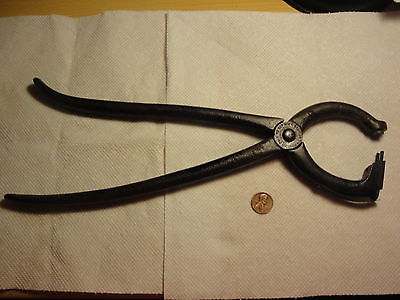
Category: stapler